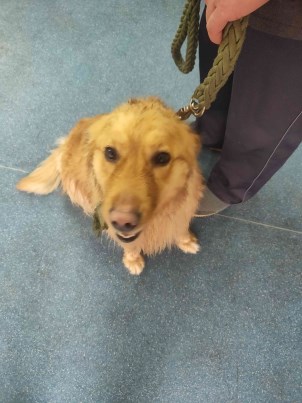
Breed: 5355-n000126-golden_retriever